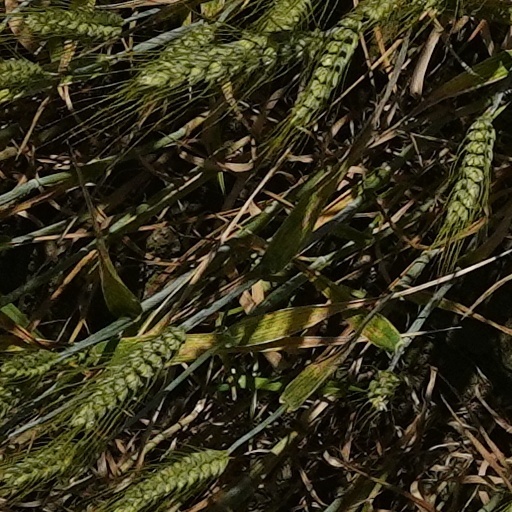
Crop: wheat